History of Phuket

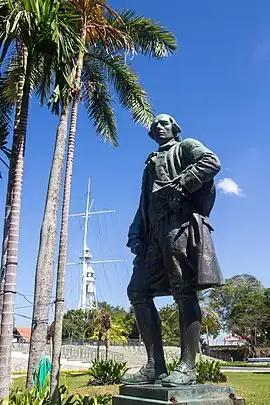
Statue of Francis Light at Fort Cornwallis, George Town, Penang

Being informed by Francis Light about the imminent Burmese invasion enabled Lady Chan and the Phuket elites to prepare for the upcoming attack. They established stockades over Phuket. Burmese commander Wungyi attacked Phuket in February 1786. Captain James Scott reported that the Burmese were seen off Tharuea, the main town of Phuket, on 8 February 1786. Francis Light stated that the attack composed of ""3000 of the Bamar army with 80 large prows"". Lady Chan, her sister Mook and her relatives in the governor's council organized the defenses of Phuket in two strongholds at Nangdak fields and Phra Nang Sang temple, each armed with a large cannon. Light also provided the Phuket defenders with muskets. Lady Chan devised a ruse to deceive the Burmese that Phuket had a large defending force. Lady Chan had Phuket women dress as men pretending to be soldiers, stationing on the walls of the stockades and marching around, also holding coconut palm fronds as fake muskets, the account that Lady Chan, later in her life, loved to tell the visitors, according to John Anderson. The letter of Chaophraya Surinthraracha to Francis Light in April 1786 provided the account: ""our soldiers of Thalang were enabled to fight and hold up the Burmese for a period of one month. The Burmese suffered between 300 and 400 casualties, killed and wounded. They broke off the action and retired on Monday, 14th waxing of the fourth month in the year of Snake"".